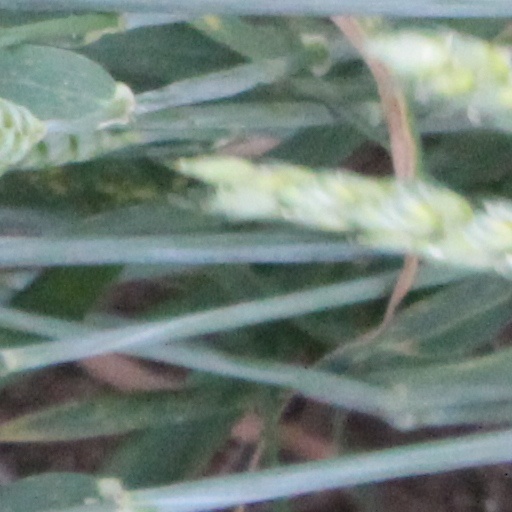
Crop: wheat